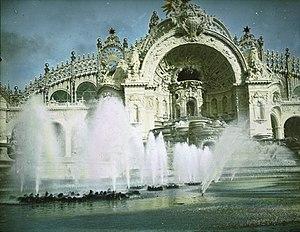
Paul Guadet, né le 24 février 1873 à Paris et mort le 16 octobre 1931 à Paris, est un architecte français.